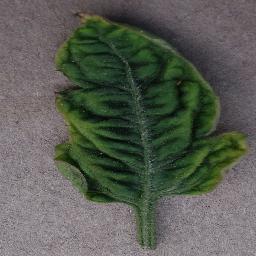
Label: Tomato___Tomato_Yellow_Leaf_Curl_Virus